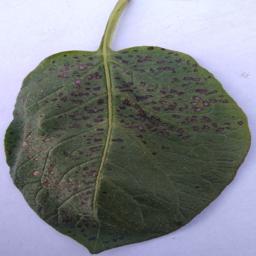
Etiqueta: Tizon_Temprano